Swindon Victoria F.C.

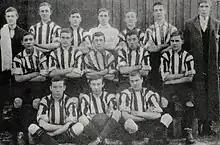
Swindon Victoria F.C. 1898–99

Swindon Victoria, formed out of the Swindon Victoria Cricket Club, is recorded as both an association football and rugby football in 1884, but by November 1889 was exclusively playing association.